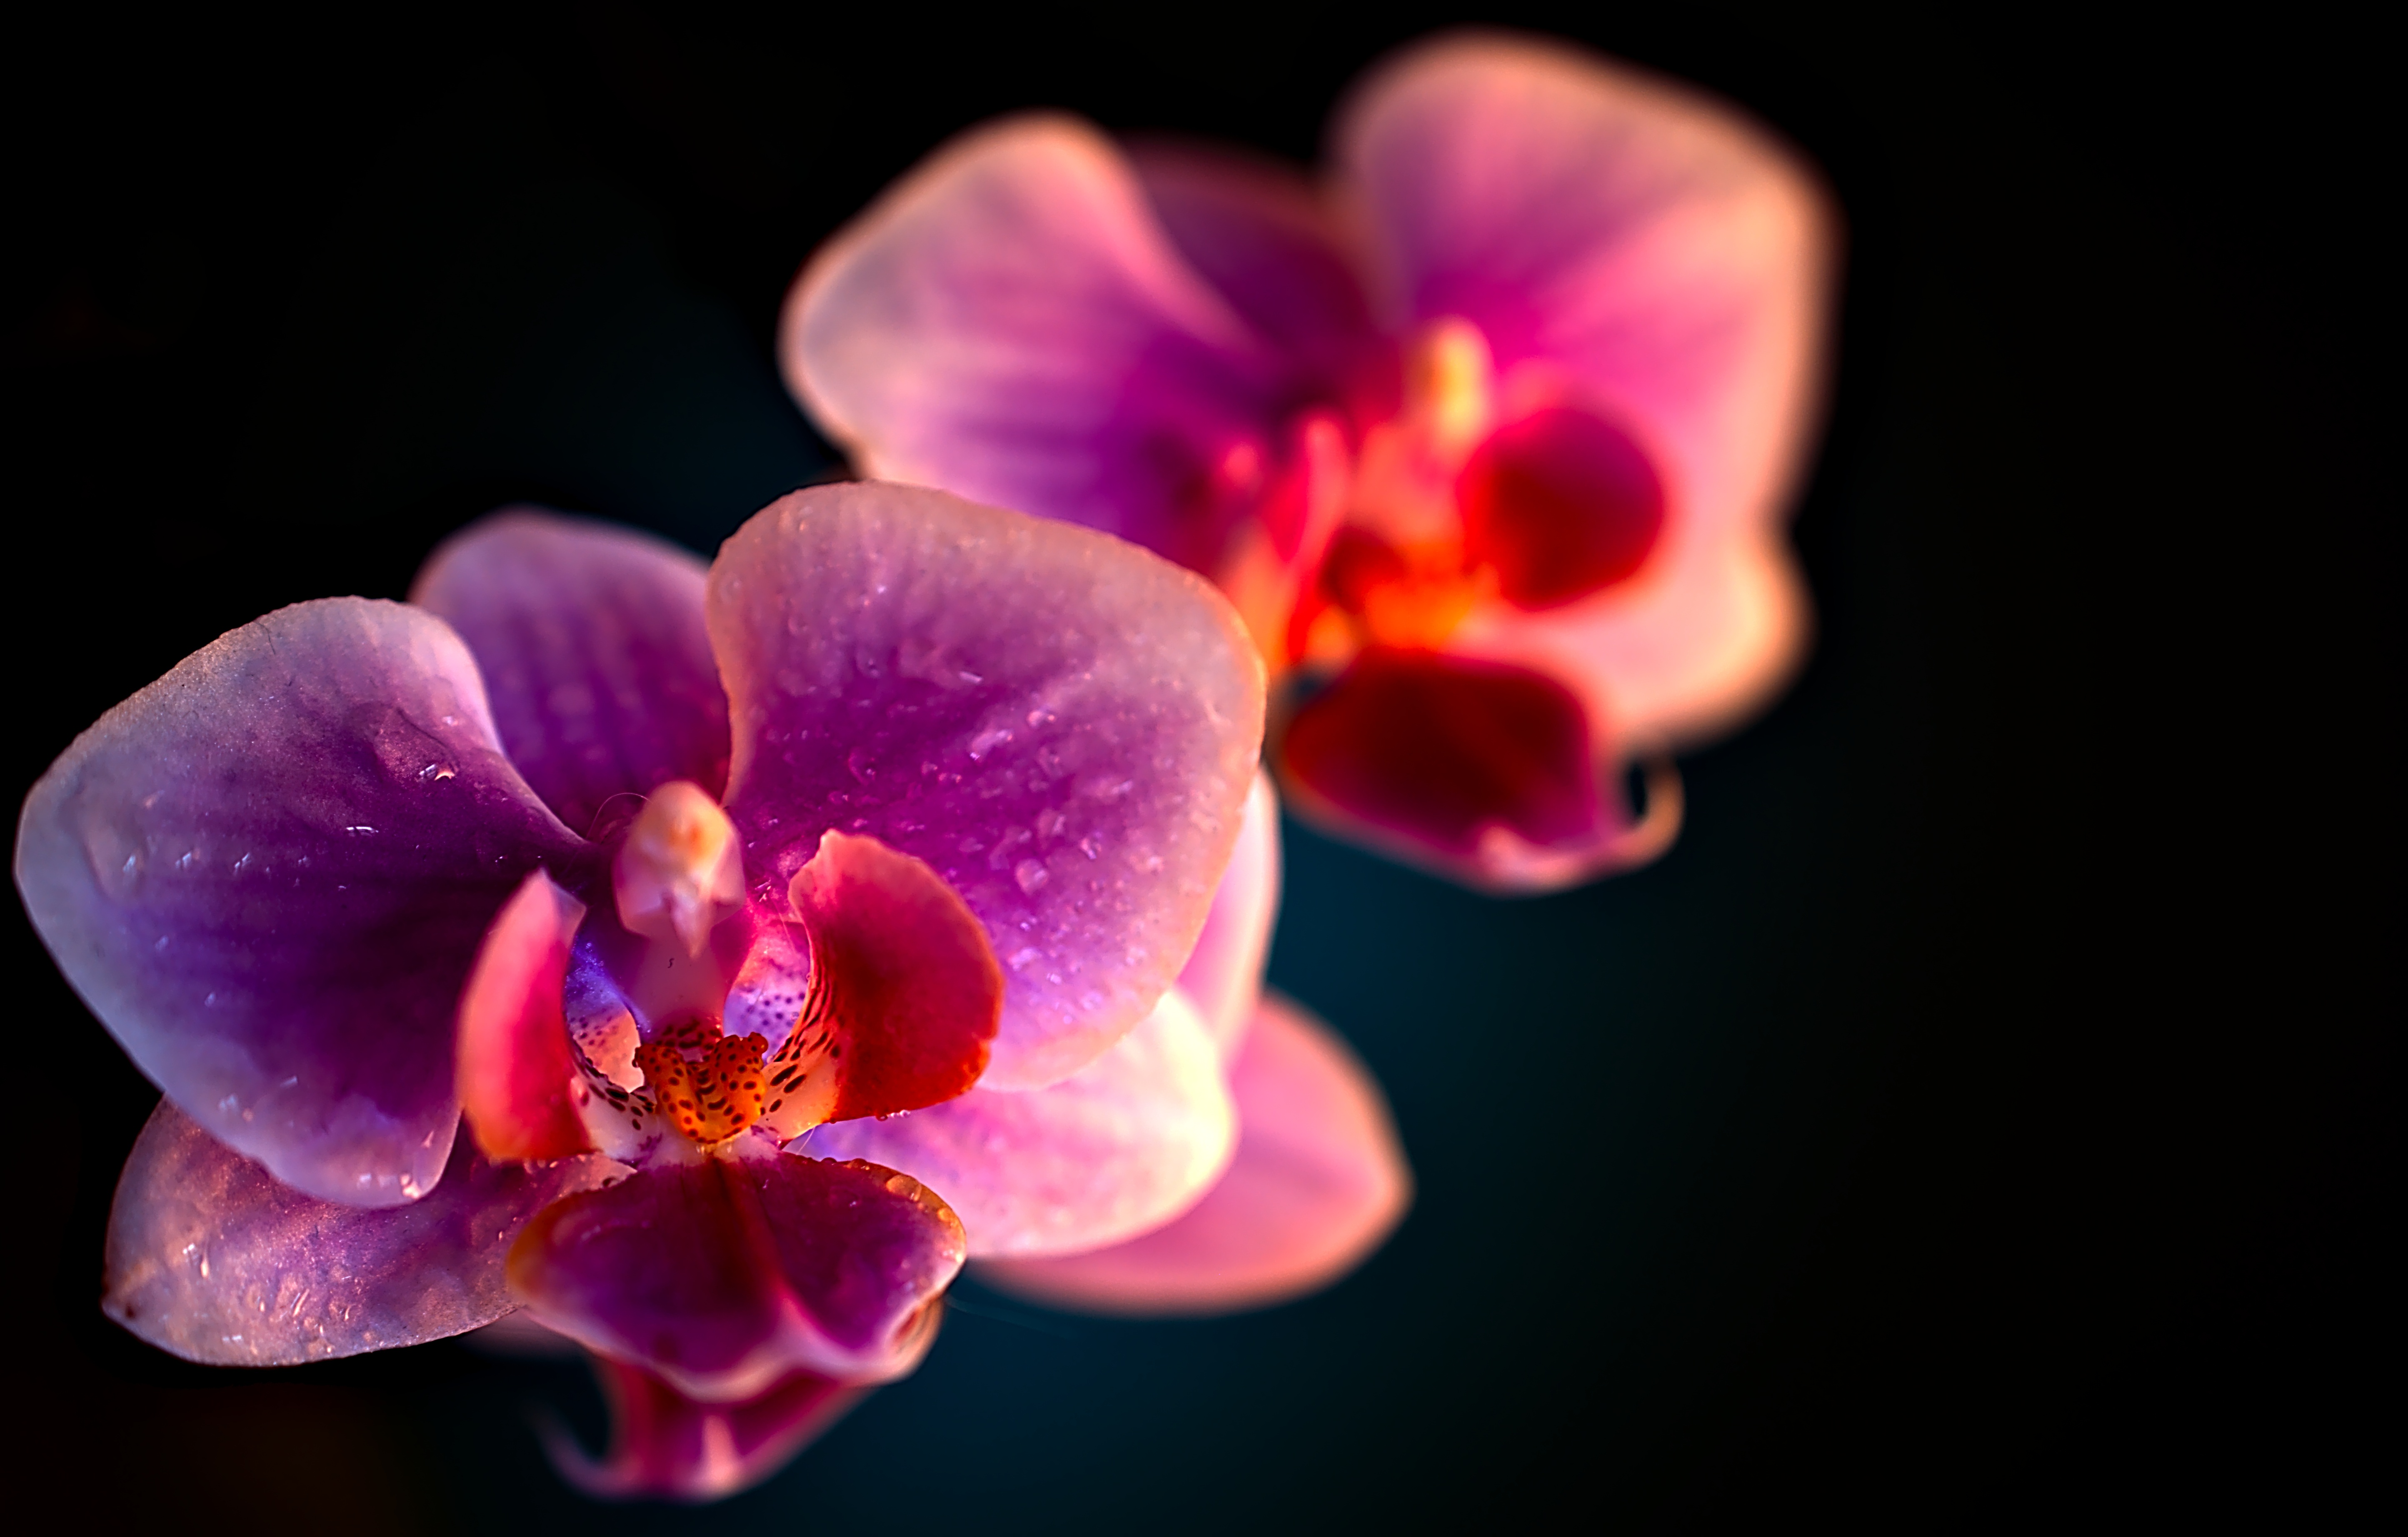
blossom, plant, photography, flower, purple, petal, flora, potted plant, orchid, flowers, close up, eye, orchids, macro photography, flowering plant, land plant, moth orchid, violet family, orkide